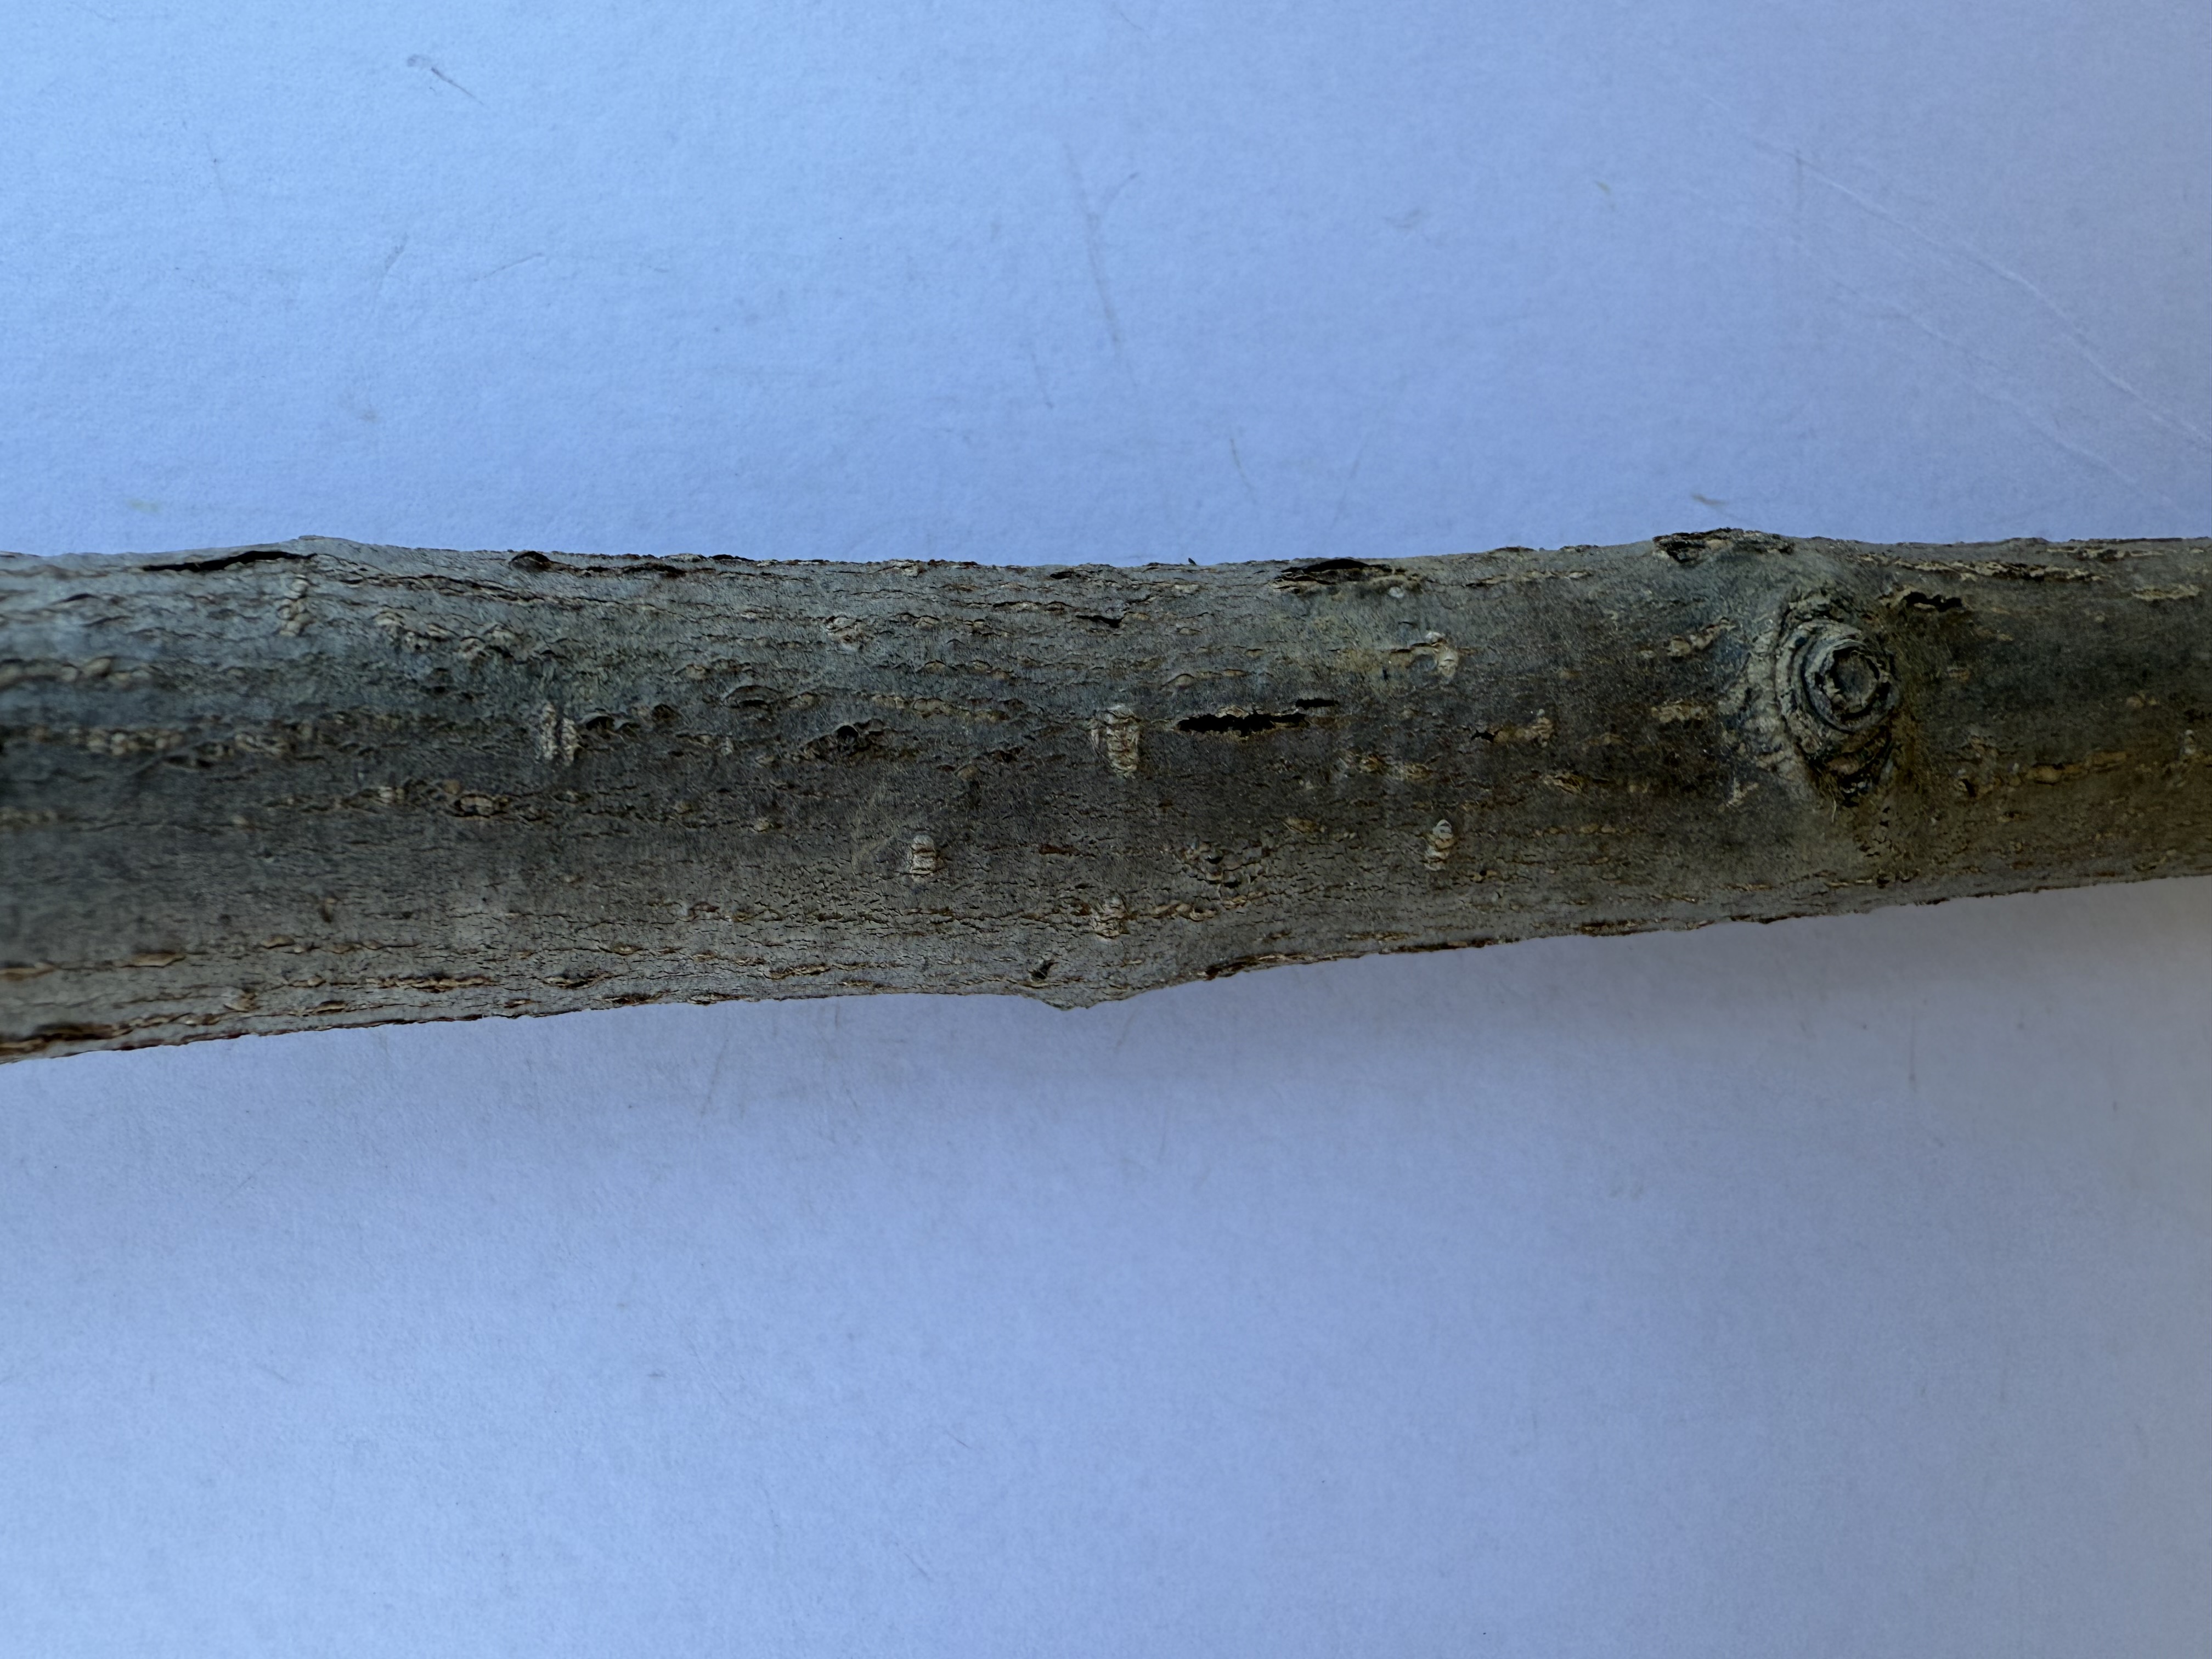
Variety: Margarita Marilla Pear